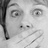
Emotion: surprise